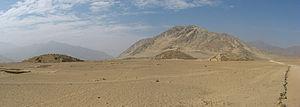
Le IIIᵉ millénaire av. J.-C. s'étend de 3000 à 2001 av. J.-C. En Mésopotamie, les cités-États sont unifiées brièvement par l’empire d'Akkad, le premier exemple d’empire connu, auquel succède la troisième dynastie d'Ur et la « période néo-sumérienne ». Les civilisations urbaines s’étendent le long des voies fluviales, le Nil, la Mésopotamie, la vallée de l’Indus, la vallée de l’Oxus. En Asie de l'Ouest et du Sud, elles sont connectées entre elles par un trafic maritime attesté en Méditerranée, dans la mer Rouge, le golfe Persique, et l'océan Indien. En Chine, les premières villes semblent autosuffisantes grâce à des espaces agricoles souvent intégrés dans leurs enceintes.